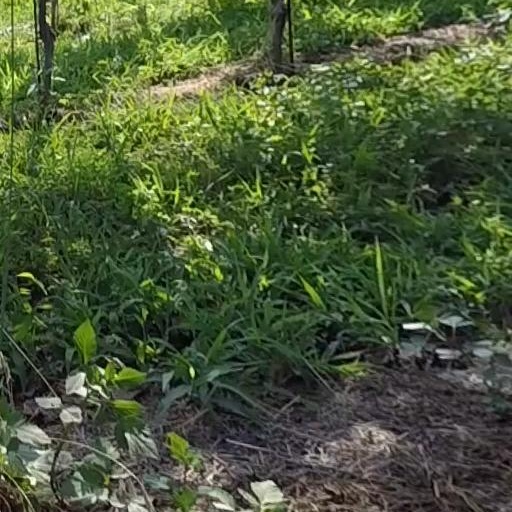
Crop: grape